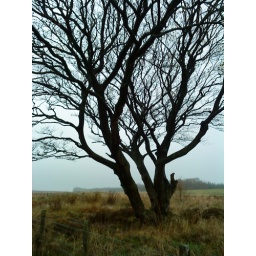
tree against a grey sky 10th nov